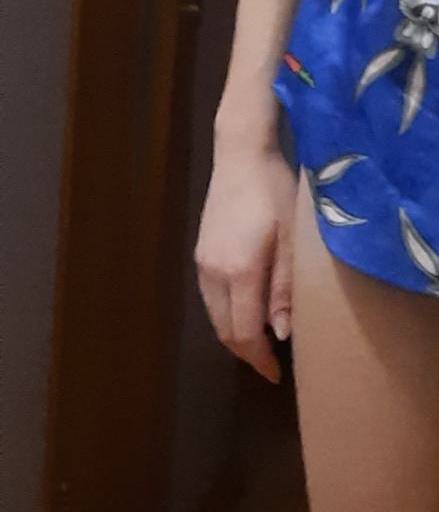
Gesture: no_gesture